Le Mesnil-au-Val

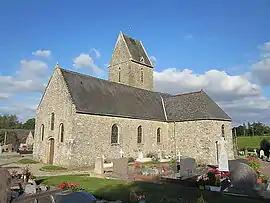
The church of Notre-Dame

Le Mesnil-au-Val is a commune in the Manche department in Normandy in north-western France.